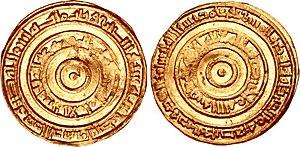
Abu Mansur Nizar al-Aziz Billah était le 5ᵉ calife fatimide et Imam de 975 à 996.